Amateur Entomologists' Society

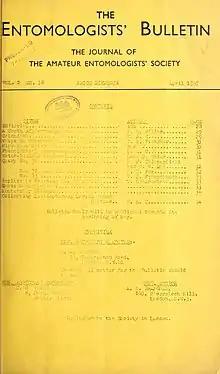
The Entomologists' Bulletin in 1937.

The Amateur Entomologists' Society (AES) is a UK organisation for people interested in insects.